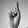
ASL letter: D